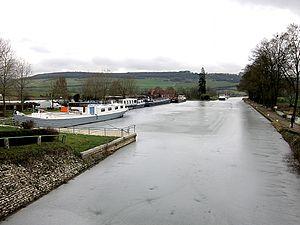
Le canal de Bourgogne au port de Vandenesse-en-Auxois (Côte-d'Or). 23 décembre 2009
Vandenesse-en-Auxois est une commune française située dans le canton d'Arnay-le-Duc, dans le pays de l'Auxois en Côte-d'Or, Bourgogne, région administrative de Bourgogne-Franche-Comté.